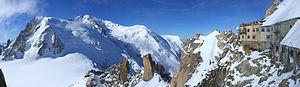
Le mont Blanc vu de l'aiguille du midi, plate-forme Rébuffat. Panorama HDR créé à partir de 3 photos prises avec 3 expositions différentes.
Le mont Blanc, dans le massif du Mont-Blanc, est le point culminant de la chaîne des Alpes. Avec une altitude de 4 809 mètres, il est le plus haut sommet d'Europe occidentale et le sixième sur le plan continental en prenant en compte les montagnes du Caucase, dont l'Elbrouz est le plus haut sommet. Il se situe sur la frontière franco-italienne, entre le département de la Haute-Savoie et la Vallée d'Aoste ; cette frontière est l'objet d'un litige entre les deux pays.